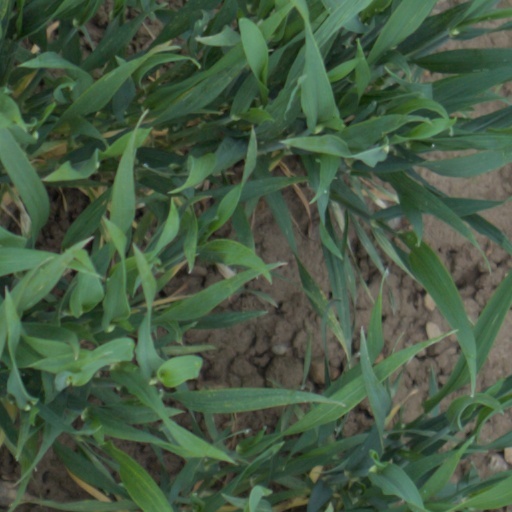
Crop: wheat